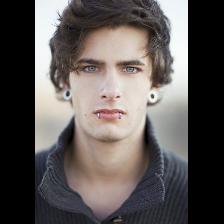
Label: Human